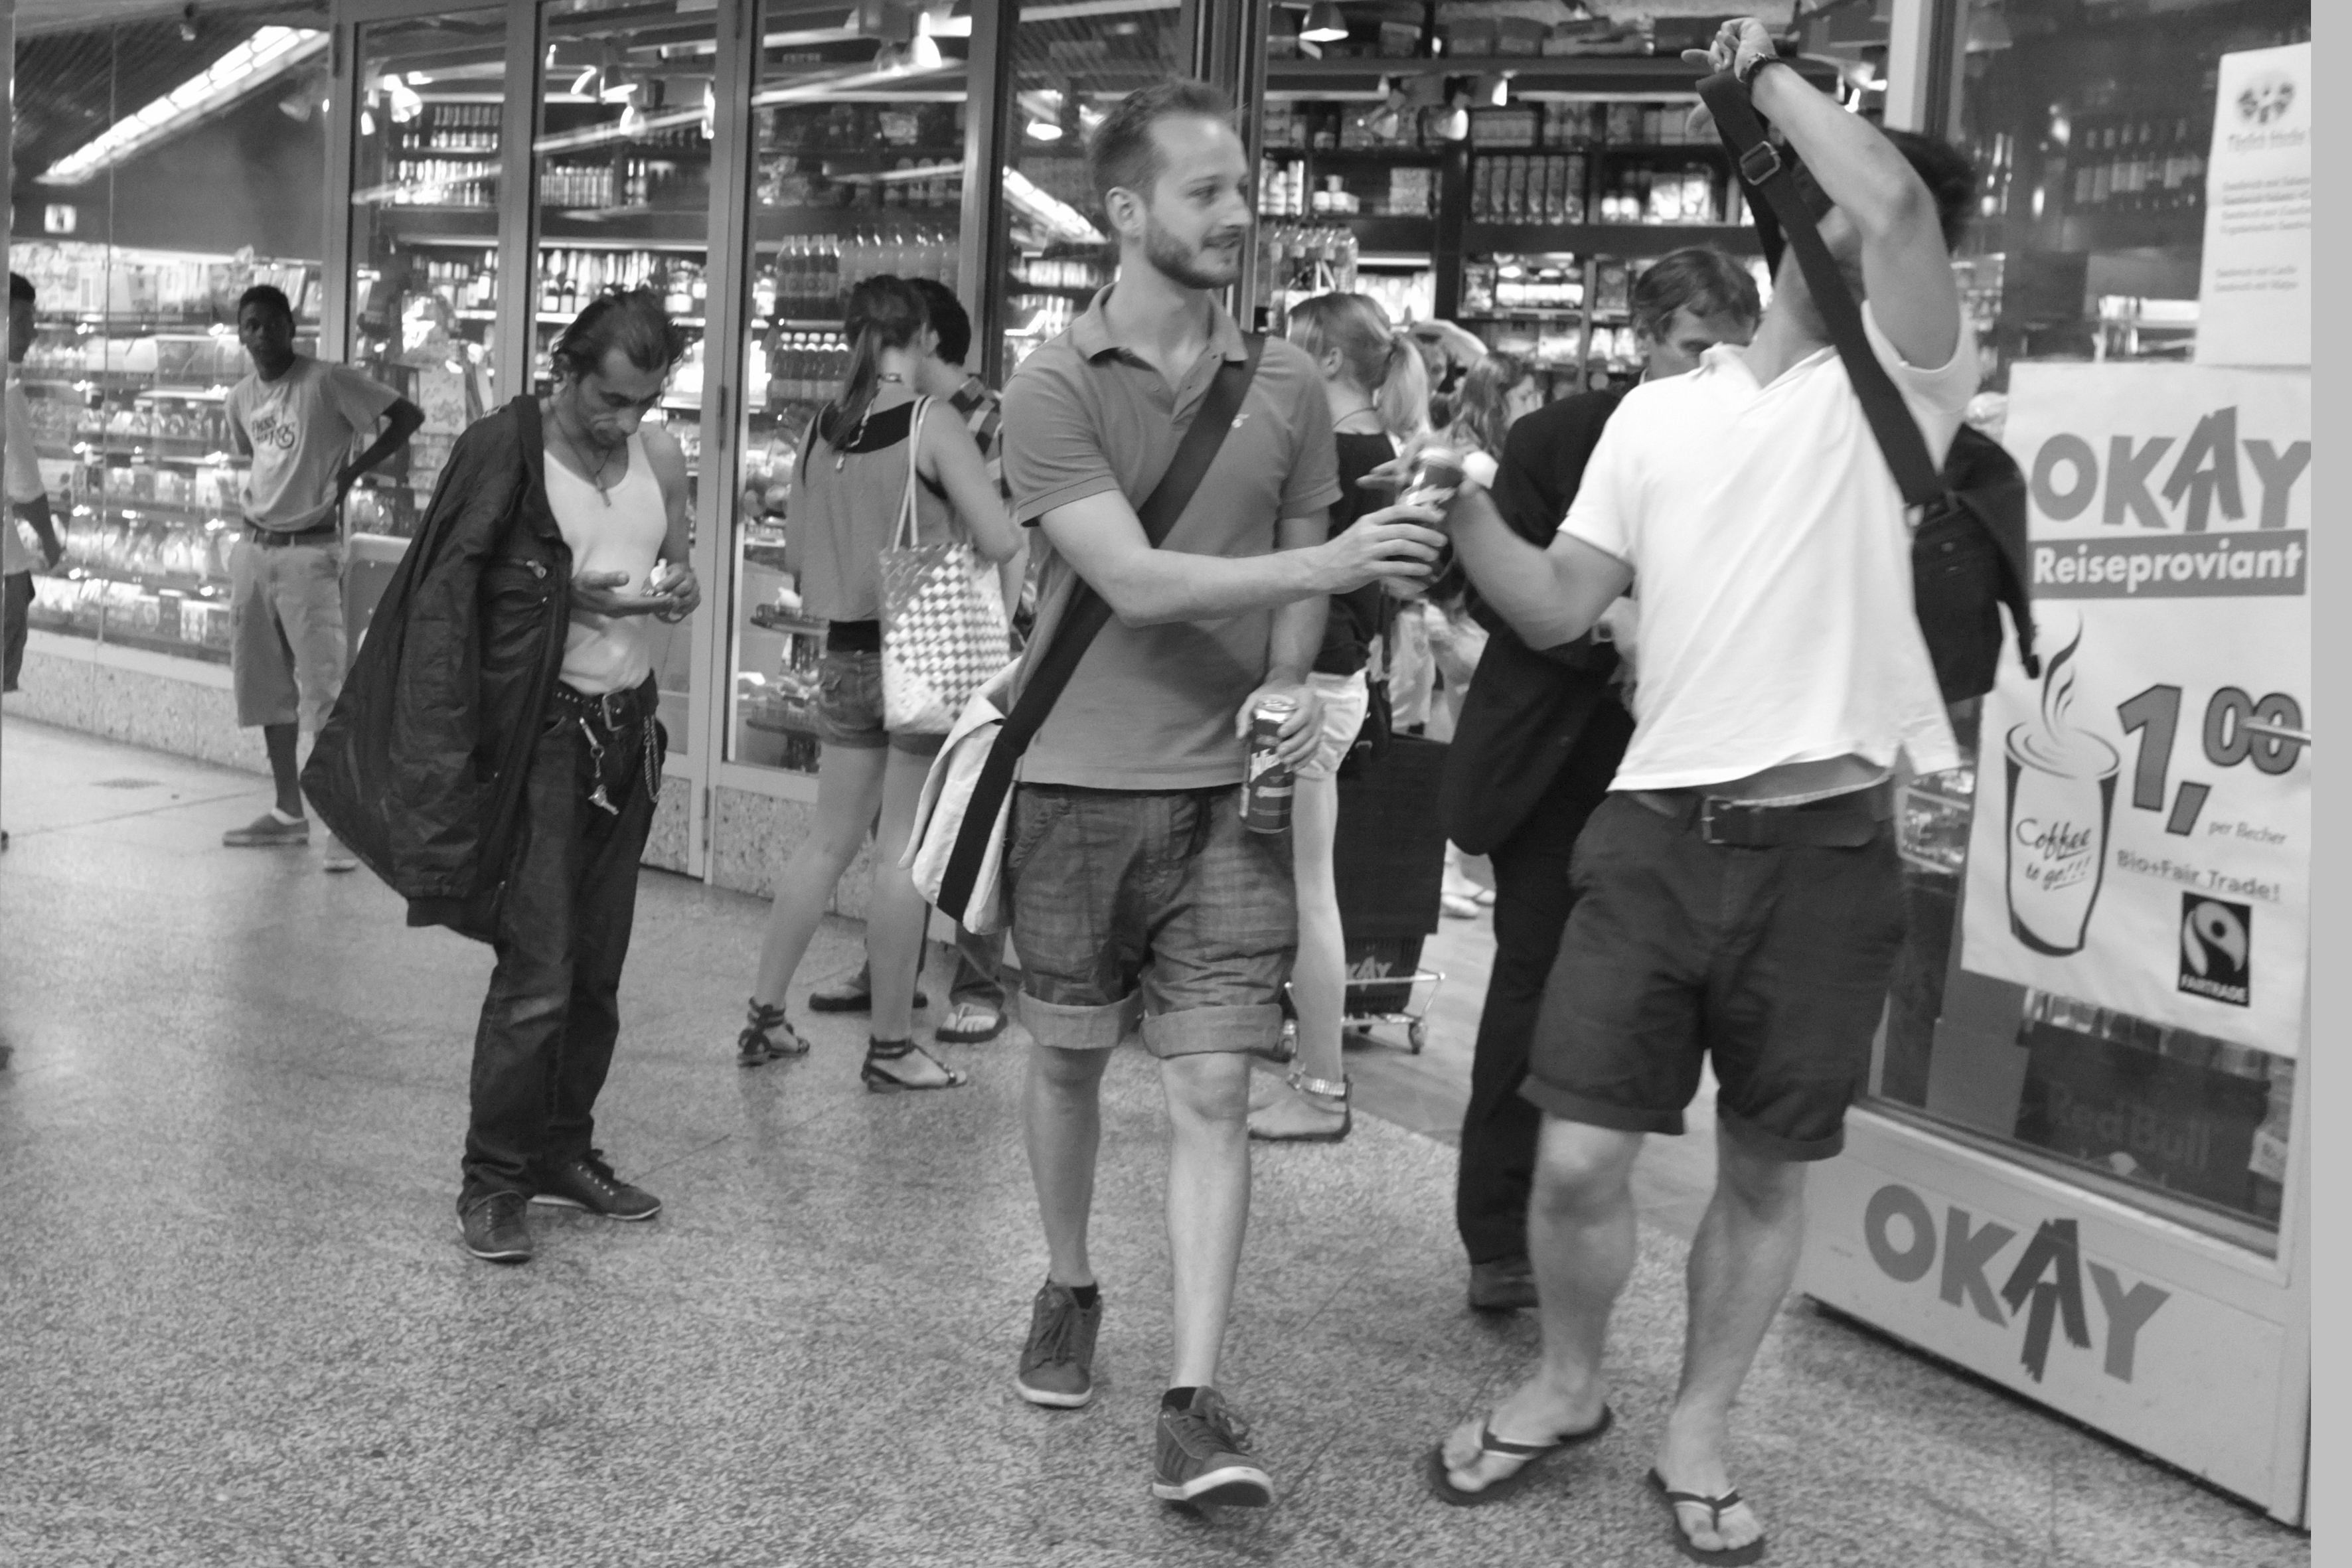
pedestrian, black and white, road, street, photography, urban, crowd, fujifilm, fashion, black, monochrome, bw, blackwhite, infrastructure, vienna, x100, photograph, snapshot, fuji, wien, finepixx100, monochrome photography